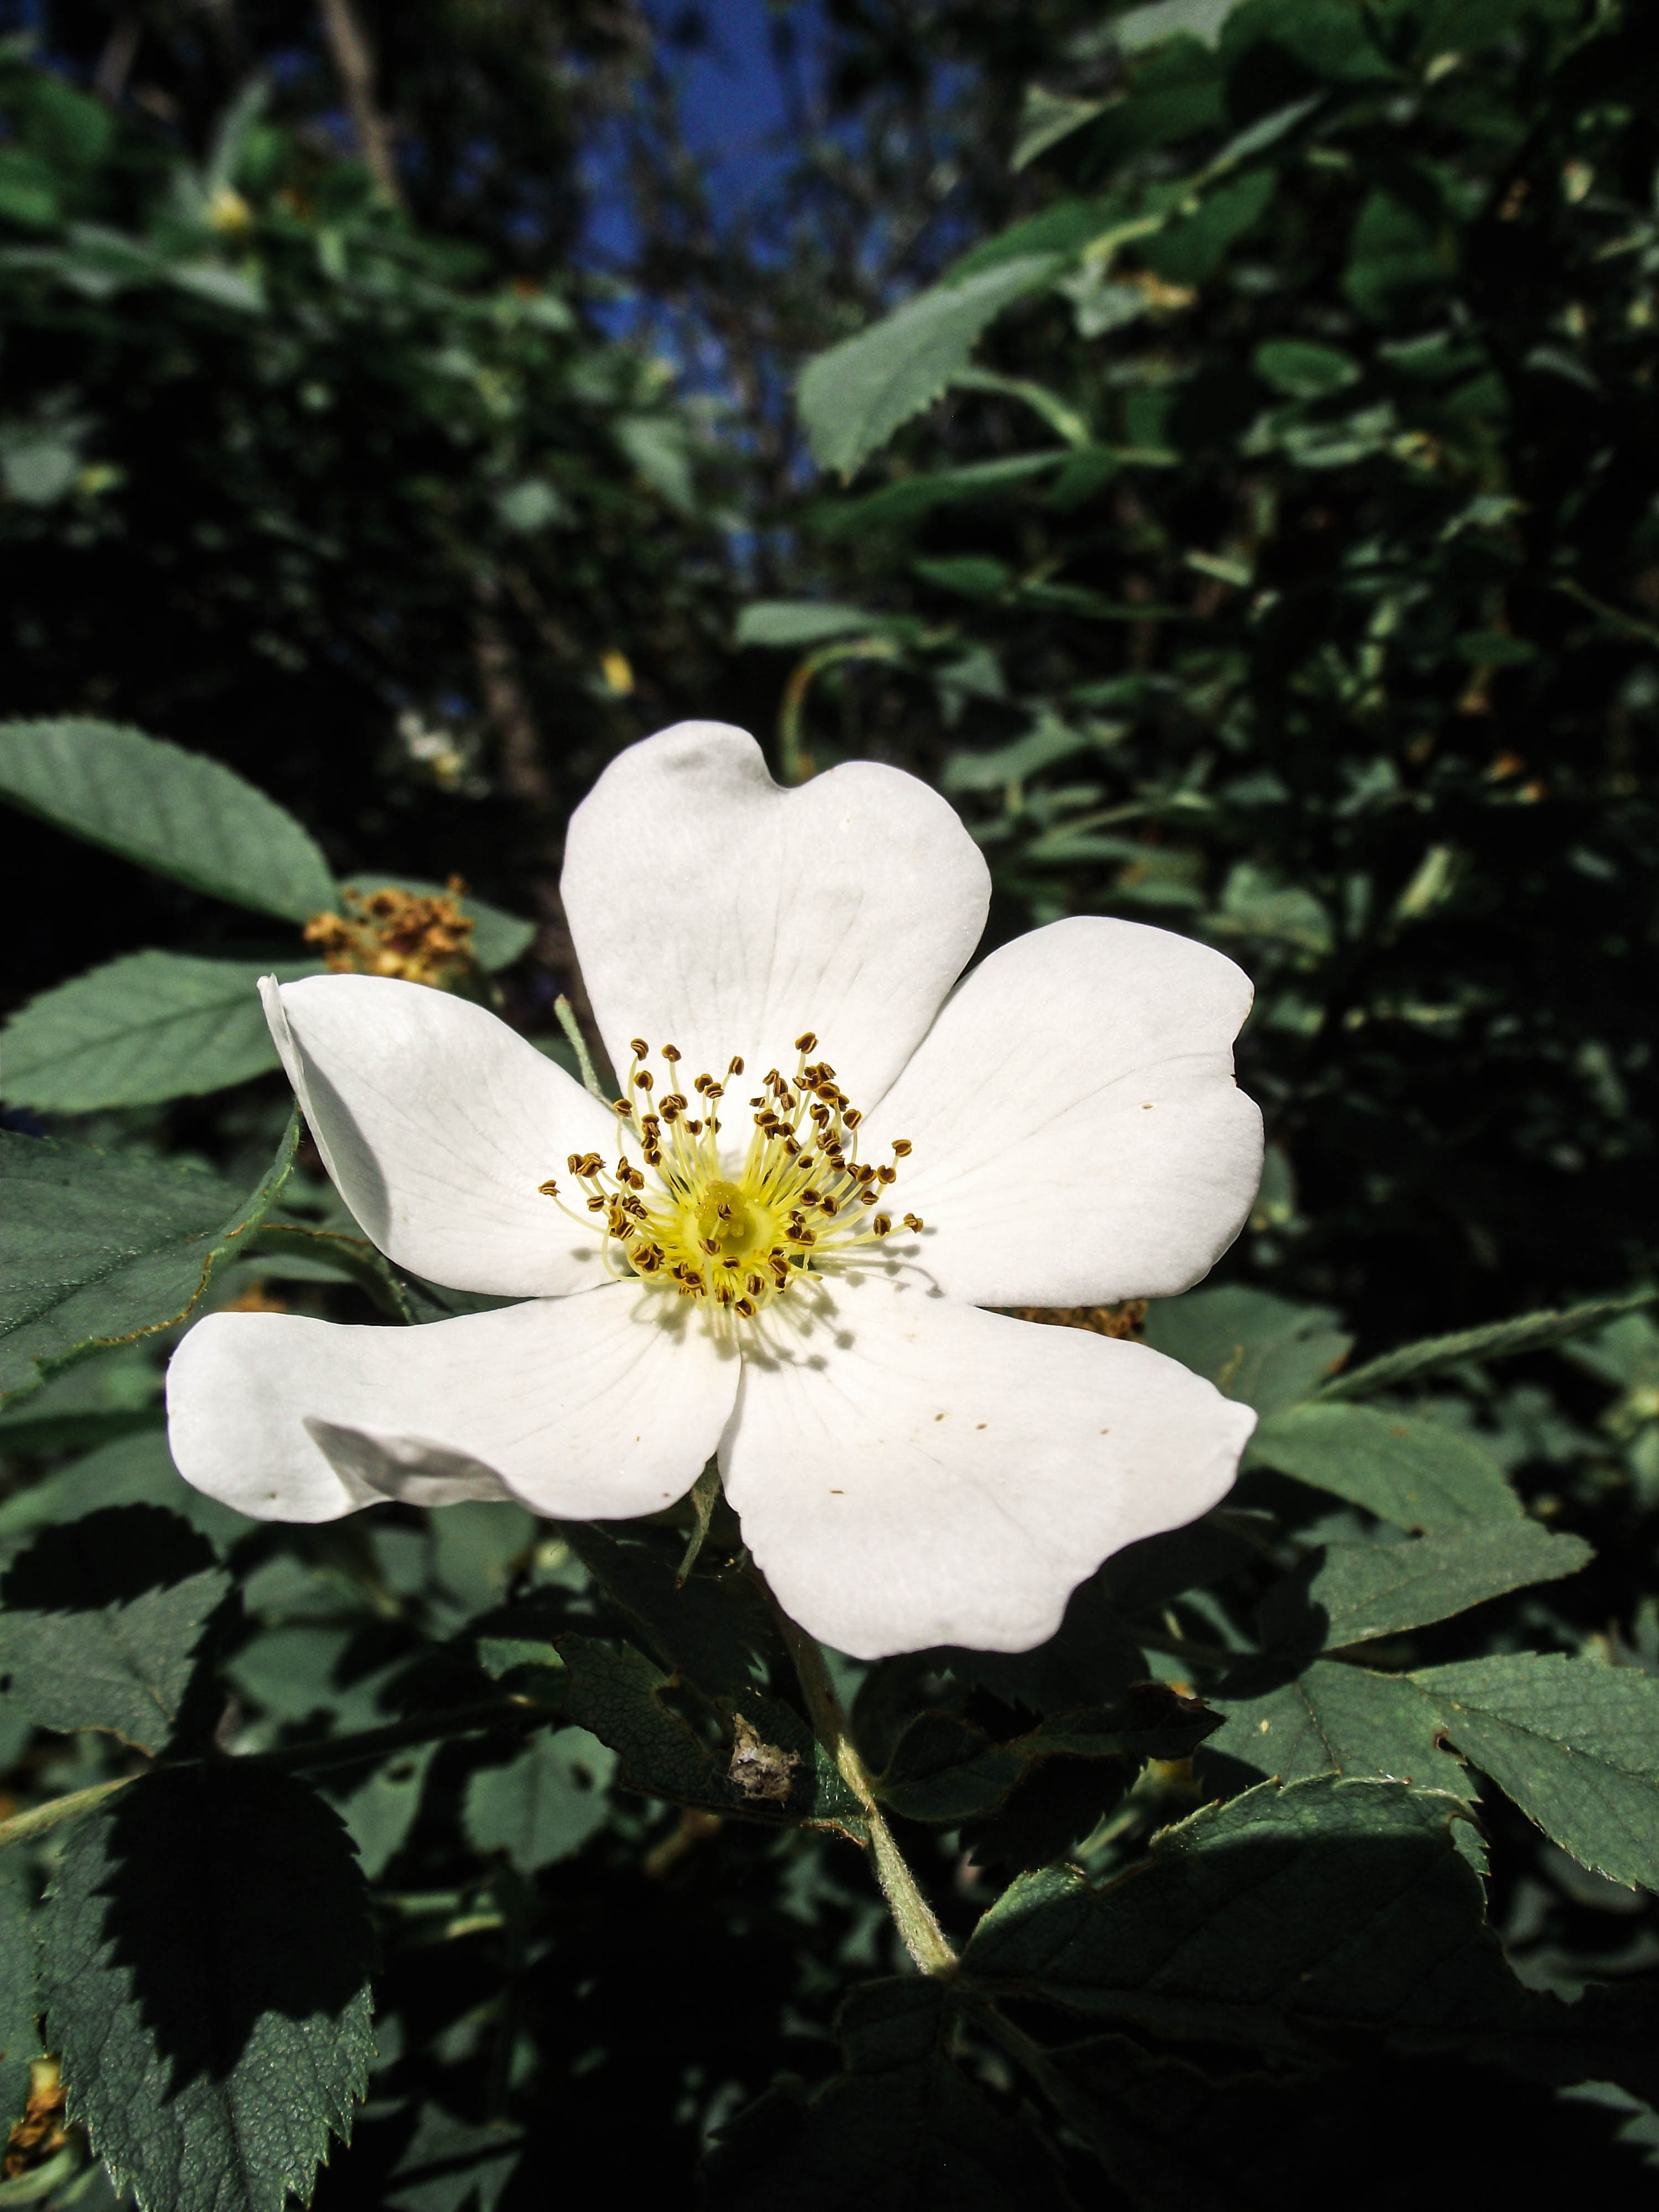
nature, blossom, plant, white, meadow, leaf, flower, petal, bloom, summer, rose, pollen, green, color, botany, colorful, garden, close, flora, wildflower, flowers, leaves, seeds, shrub, blossoms, beautiful, of course, macro photography, flowering plant, rose family, soil plant, burnet rose, land plant